Trever Miller

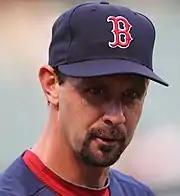
Miller with the Boston Red Sox

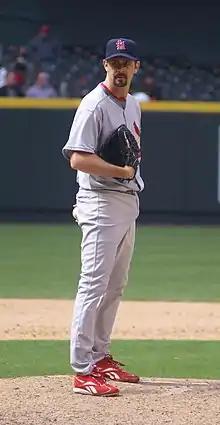
Miller pitching for the St. Louis Cardinals in 2009.

Trever Douglas Miller (born May 29, 1973) is an American former professional baseball pitcher.